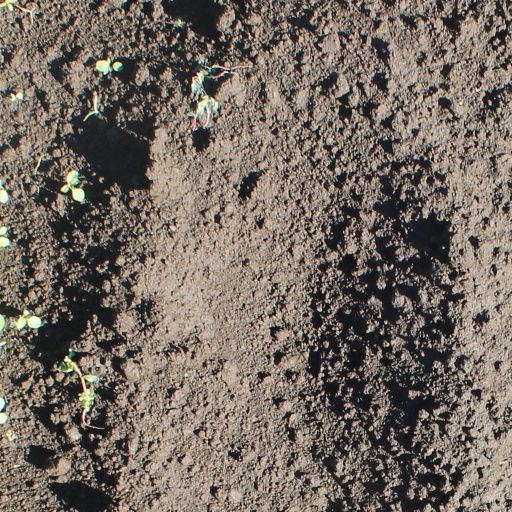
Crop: soybean